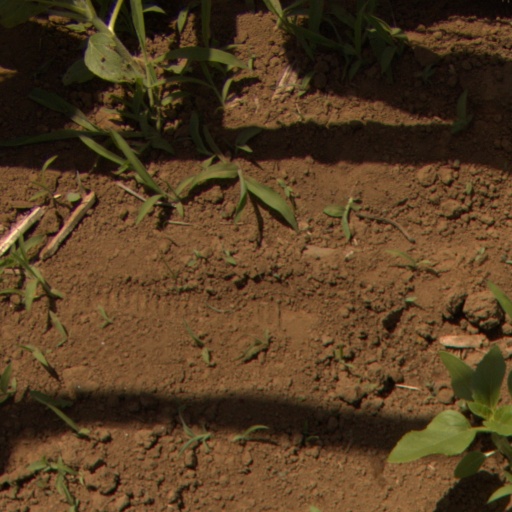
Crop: Jerusalem artichoke